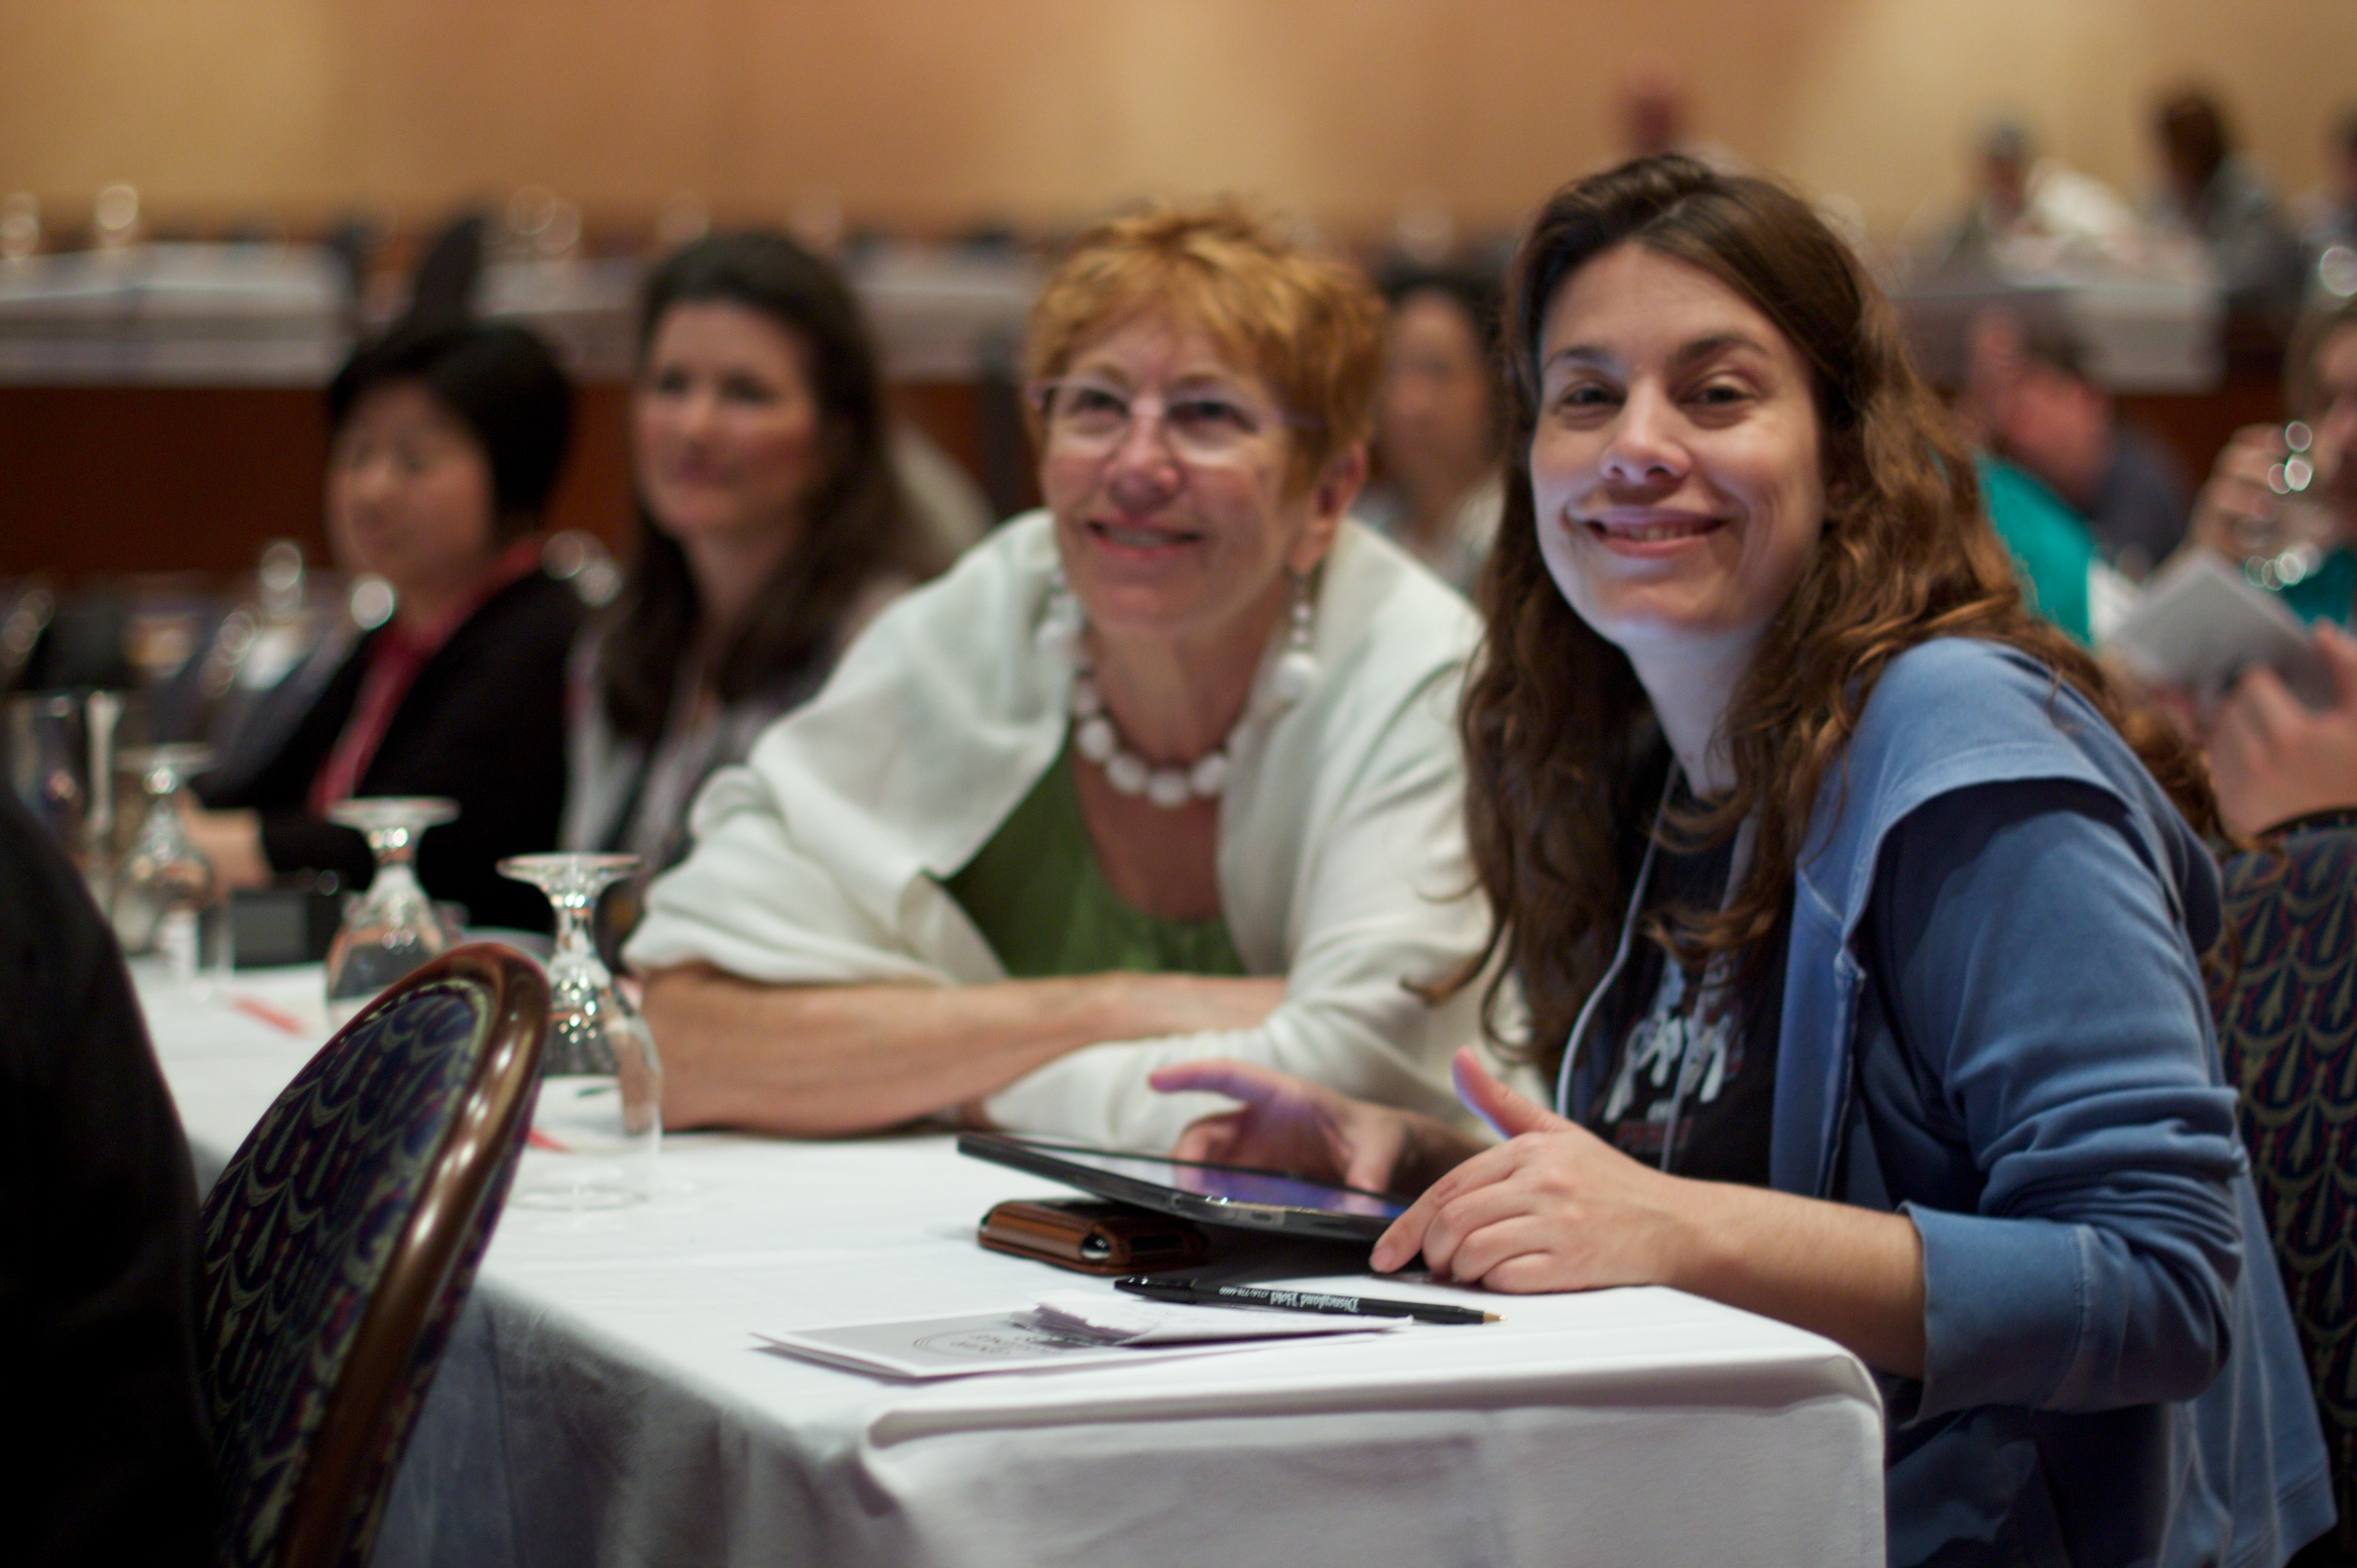
meal, education, nmc2010, academic conference